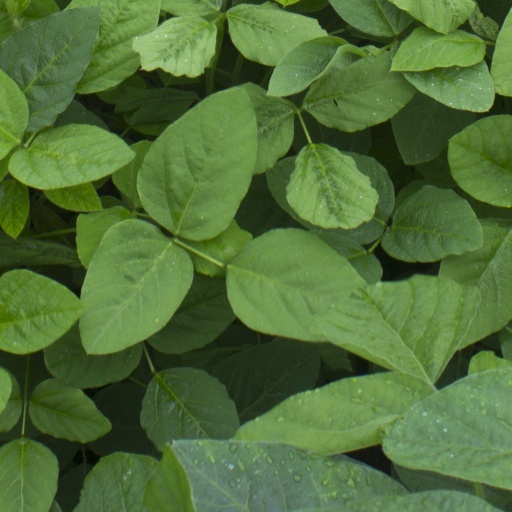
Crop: soybean